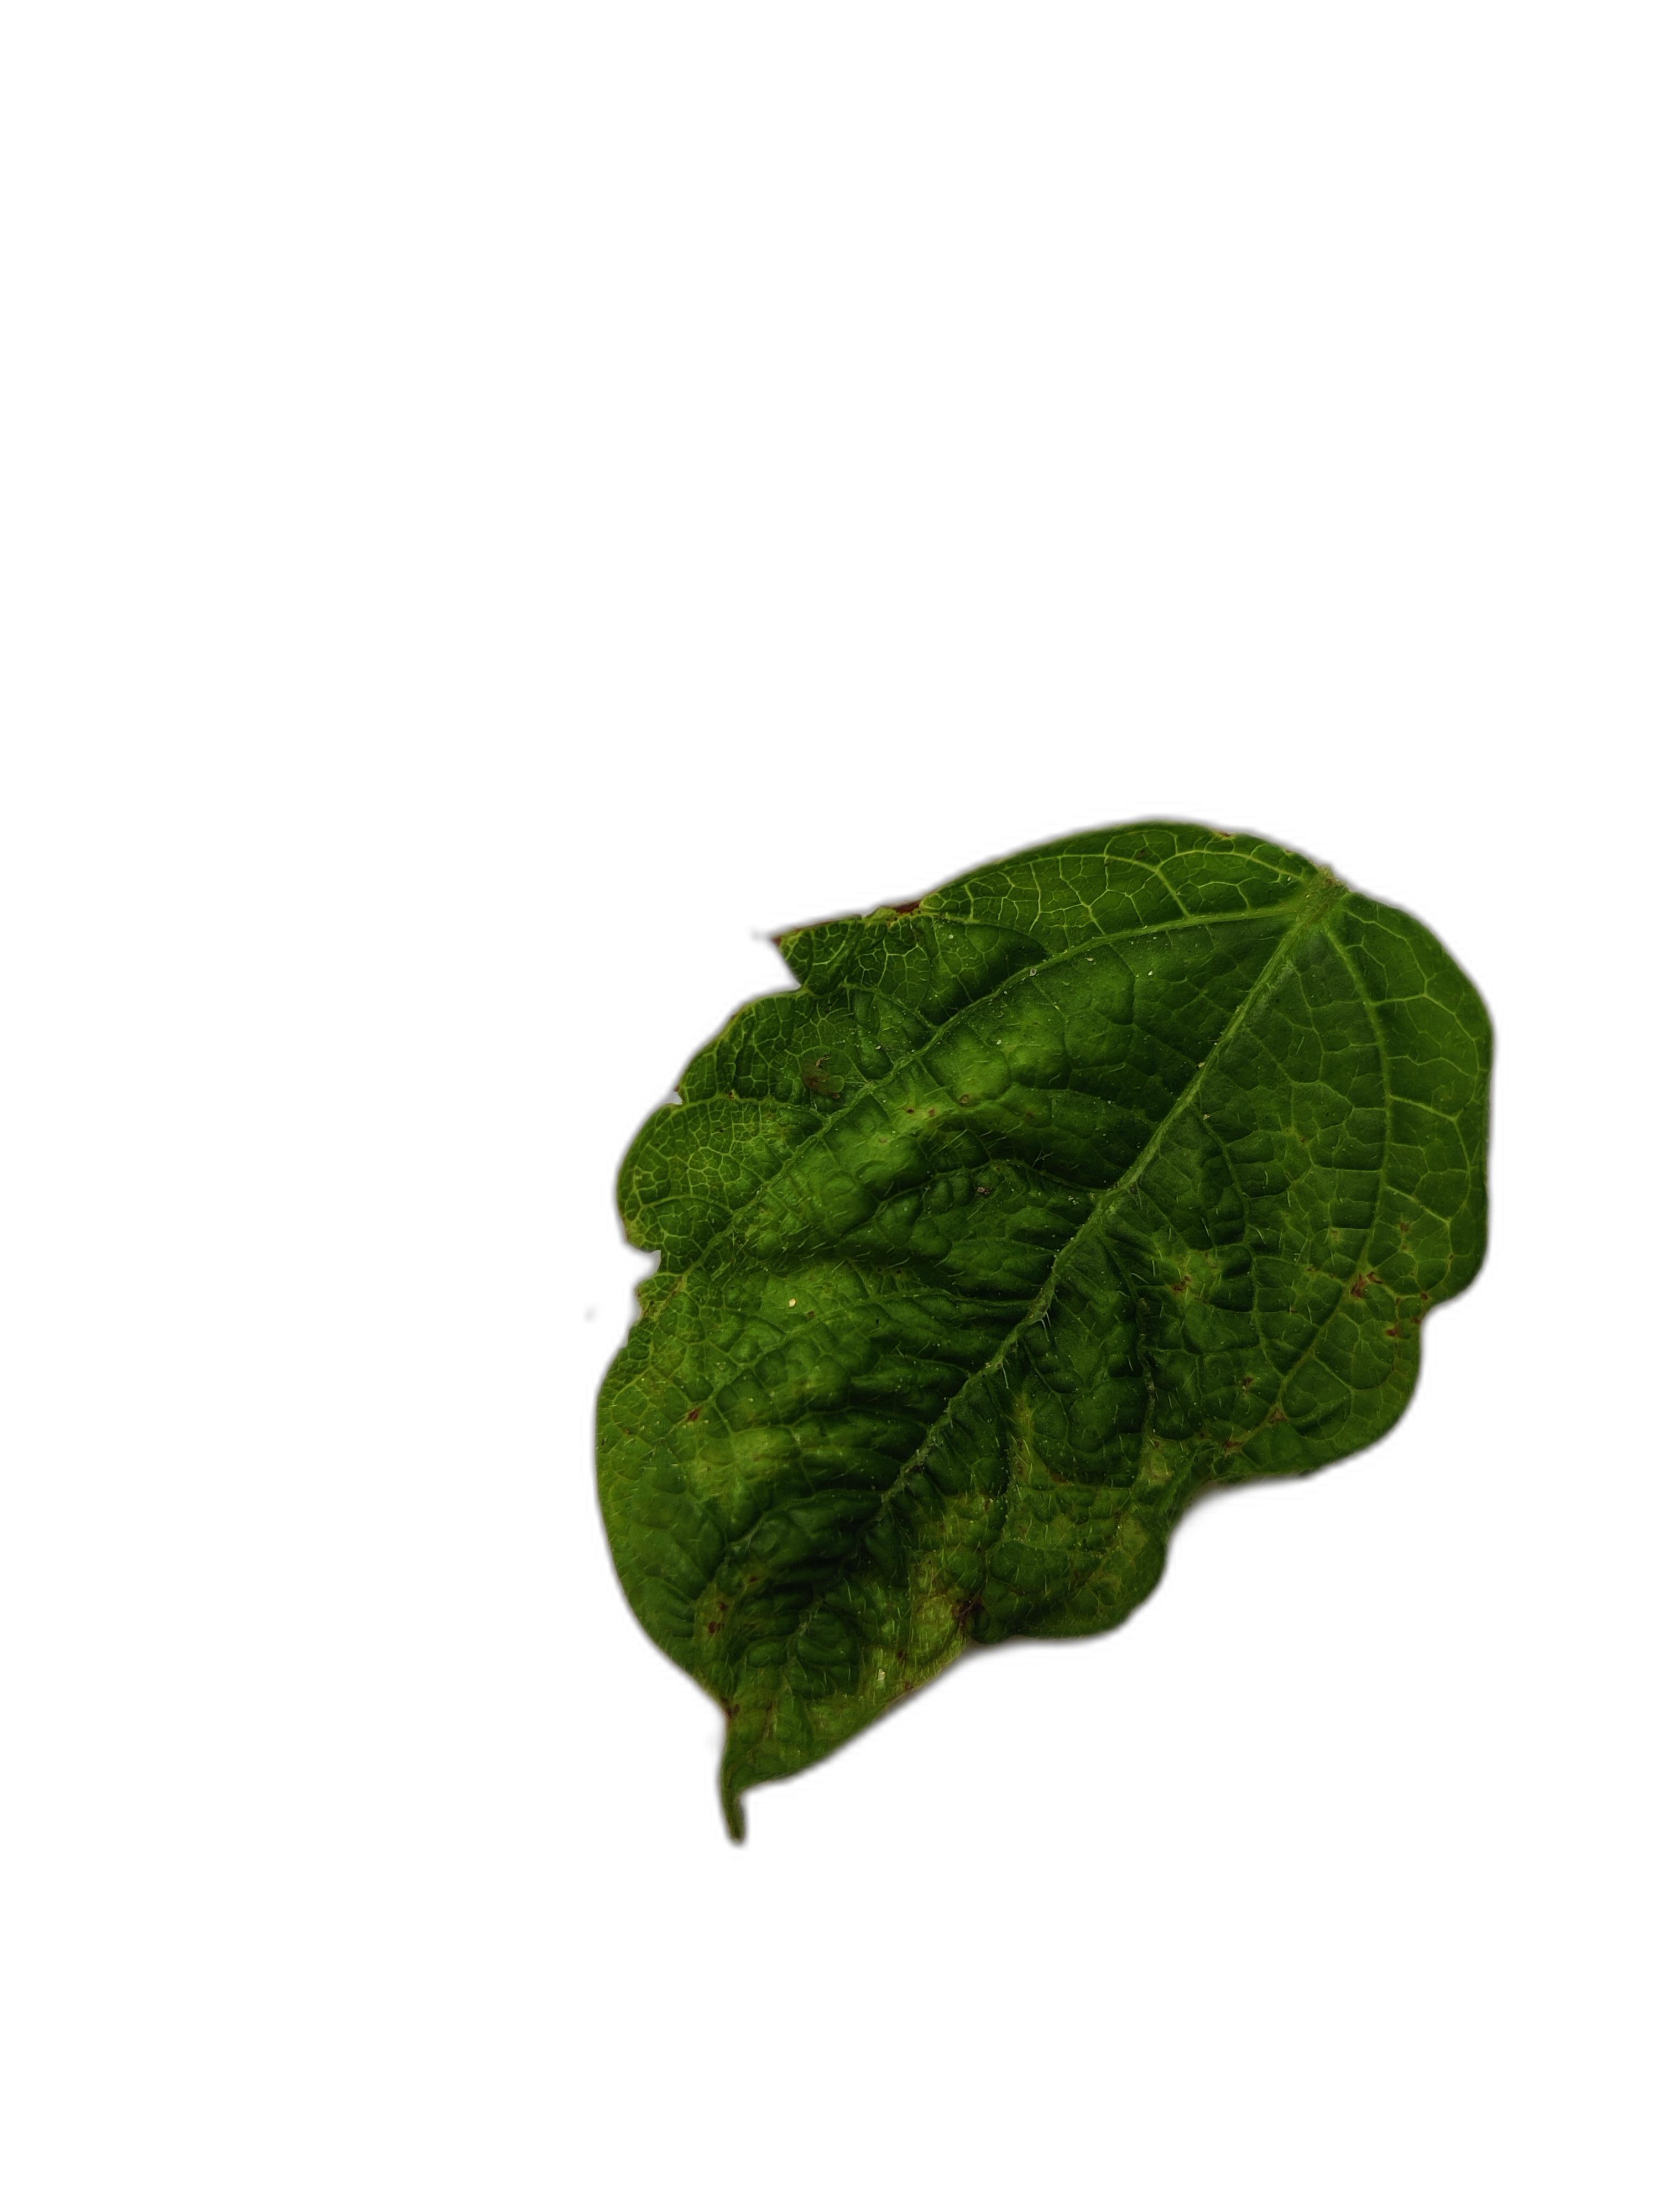
Label: Leaf Crinkle